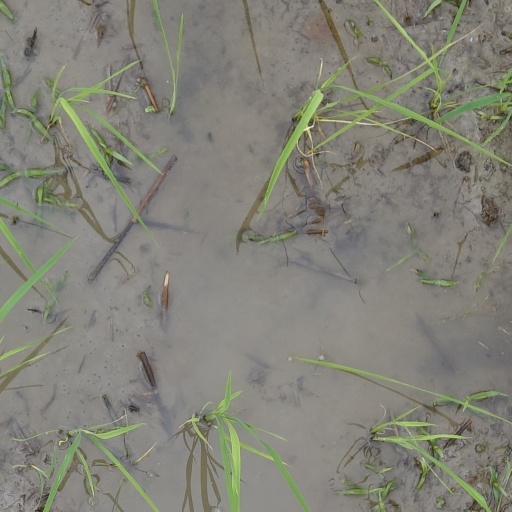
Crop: rice